Nesthäkchen and Her Dolls

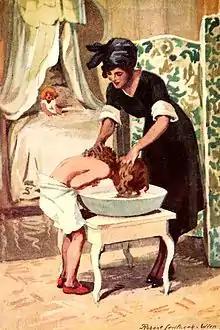
"Annemarie clamped her teeth firmly together so that she would not utter a sound as Fräulein set the huge sponge in motion and annoyingly rubbed," from "Nesthäkchen und ihre Puppen" (1913).

The main character of the series is six-year-old Annemarie Braun, born in the early 1900s in the German Empire. Her family lives in the Berlin district of Charlottenburg, on Knesebeckstraße. Annemarie's father is Dr. Edmund Braun. Her mother Elsbeth is a housewife. Annemarie's older brothers are the virtuous Hans (the oldest) and the cheeky Klaus. As the youngest child in the family, Annemarie is referred to as "Nesthäkchen," but she is also nicknamed "Lotte." Other residents of the Braun home are the cook Hanne, who refers to Annemarie as "her" child, the maid Frieda, the nanny Lena, called "Fräulein" by Annemarie, the dog Puck, and Annemarie's canary Antics. The extended family includes a maternal grandmother and grandmother's sister Albertina. Mother Elsbeth's sister Kate lives on an estate in Silesia, "Arnsdorf," with Uncle Henry and her children Ellie, Herbert and Peter.